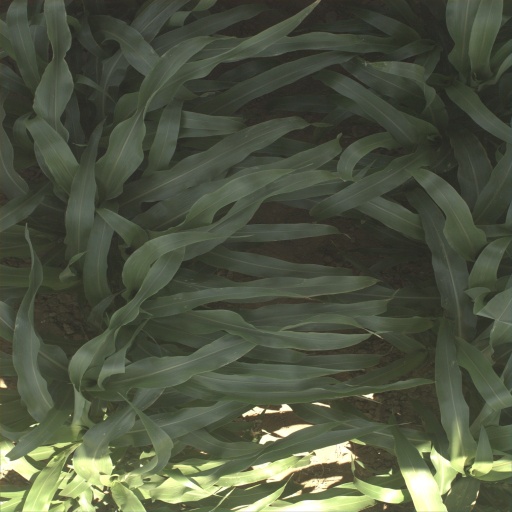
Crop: sorghum